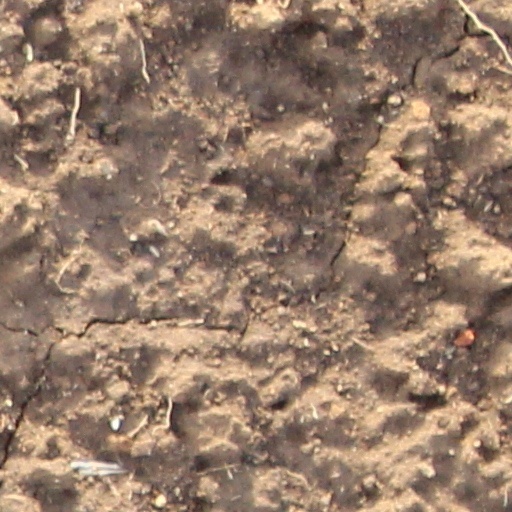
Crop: wheat